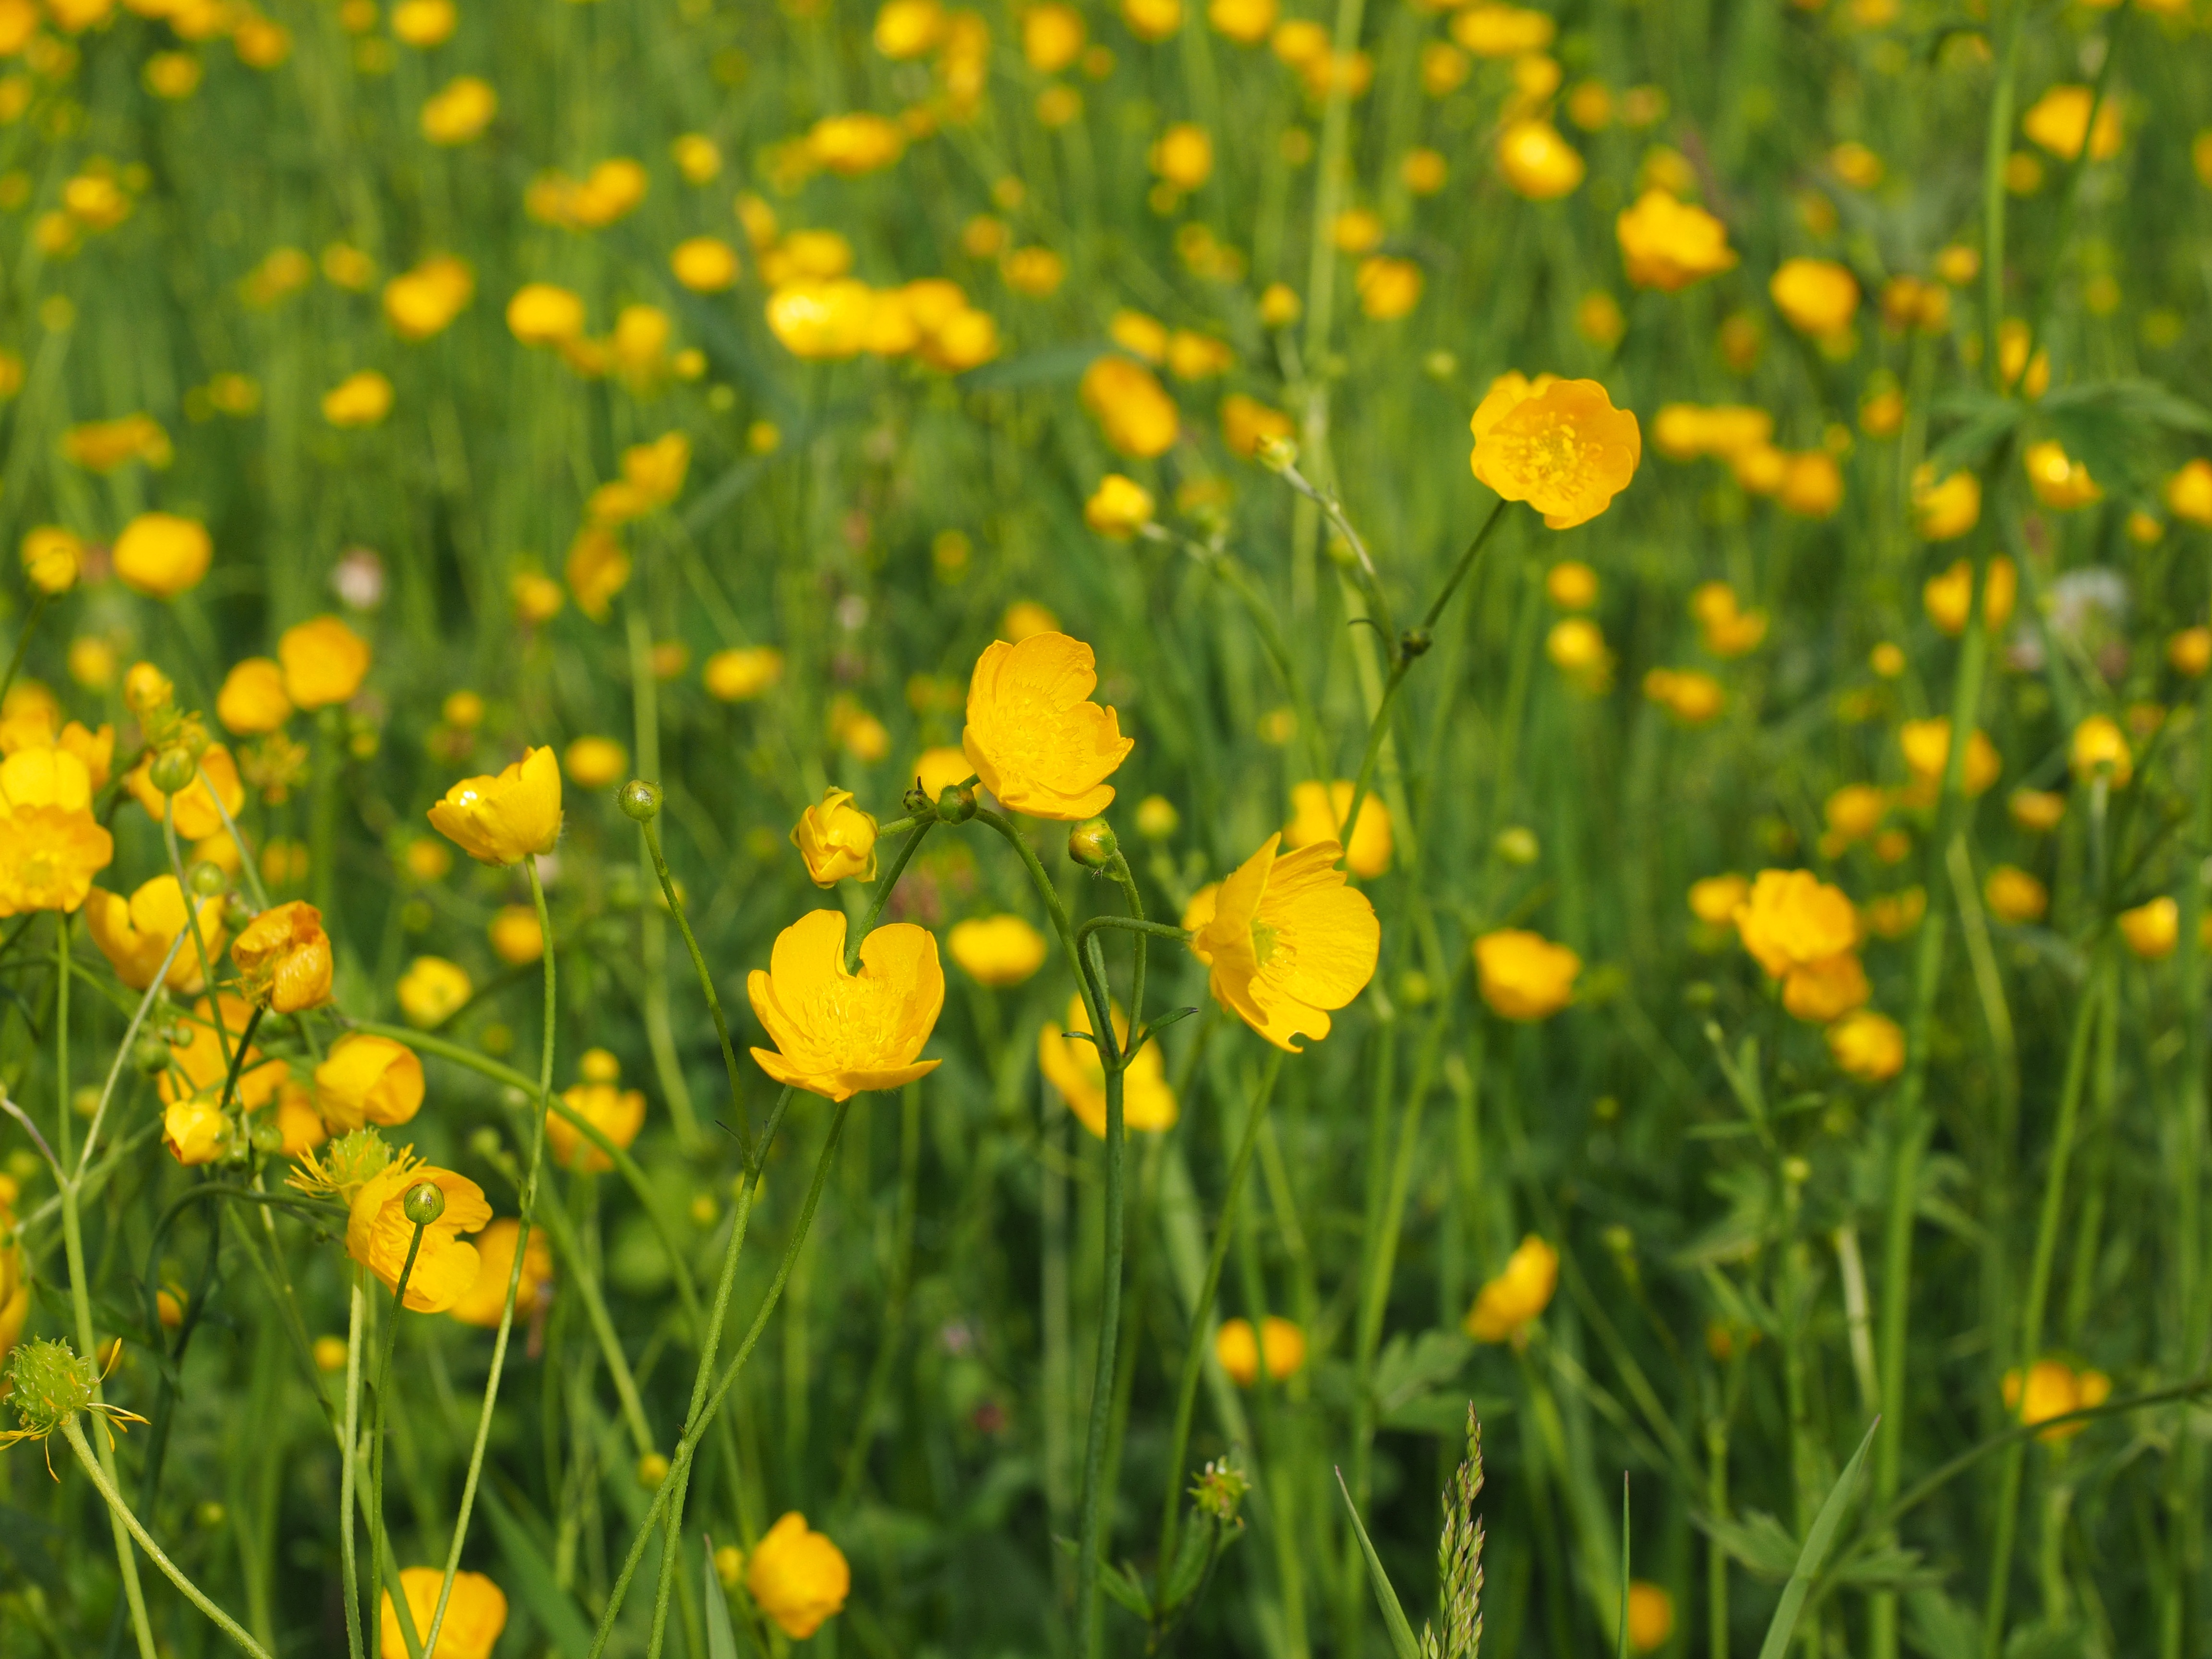
nature, grass, plant, field, lawn, meadow, dandelion, prairie, flower, green, produce, pasture, yellow, agriculture, flora, plain, wildflower, flowers, pointed flower, grassland, toxic, habitat, buttercup, ranunculus, macro photography, flowering plant, sulfur cosmos, hahnenfu gew chs, ranunculaceae, sharp buttercup, ranunculus acris, ranunculin, protoanemonin, anemonin, natural environment, grass family, land plant, chamaemelum nobile, flatweed, fat reported